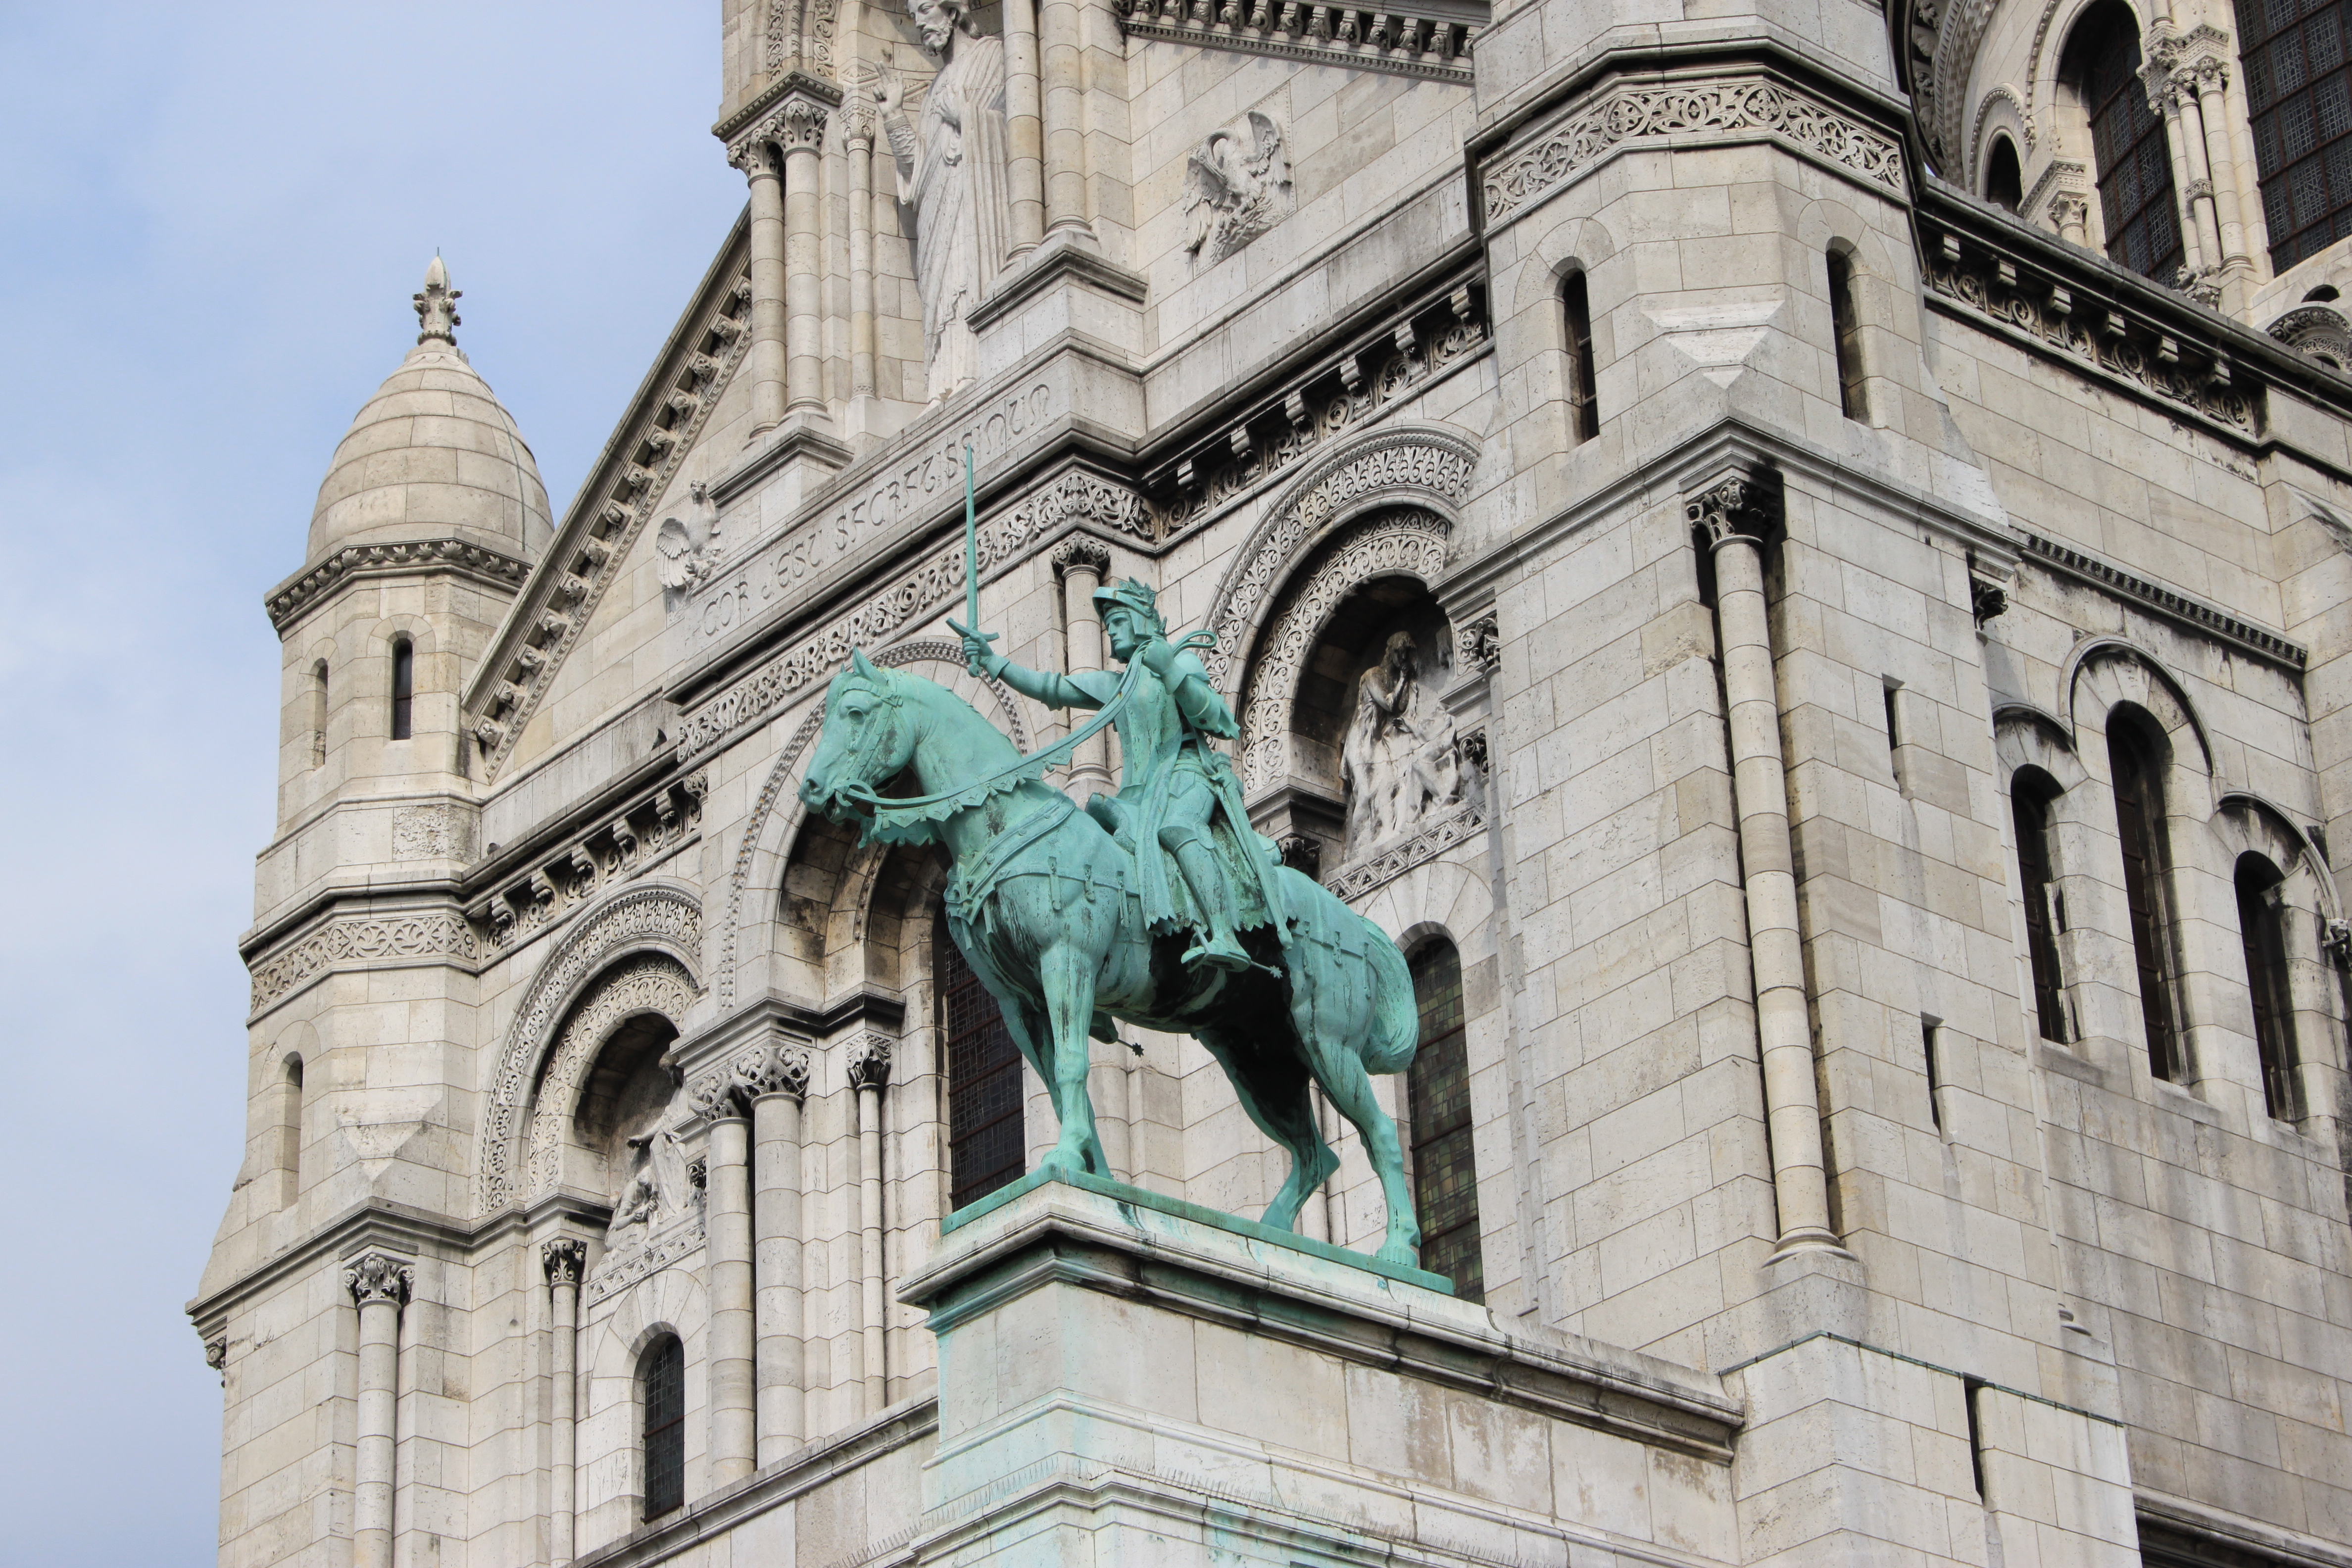
paris, statue, landmark, building, monument, sculpture, classical architecture, place of worship, facade, medieval architecture, tourist attraction, cathedral, church, basilica, tourism, arch